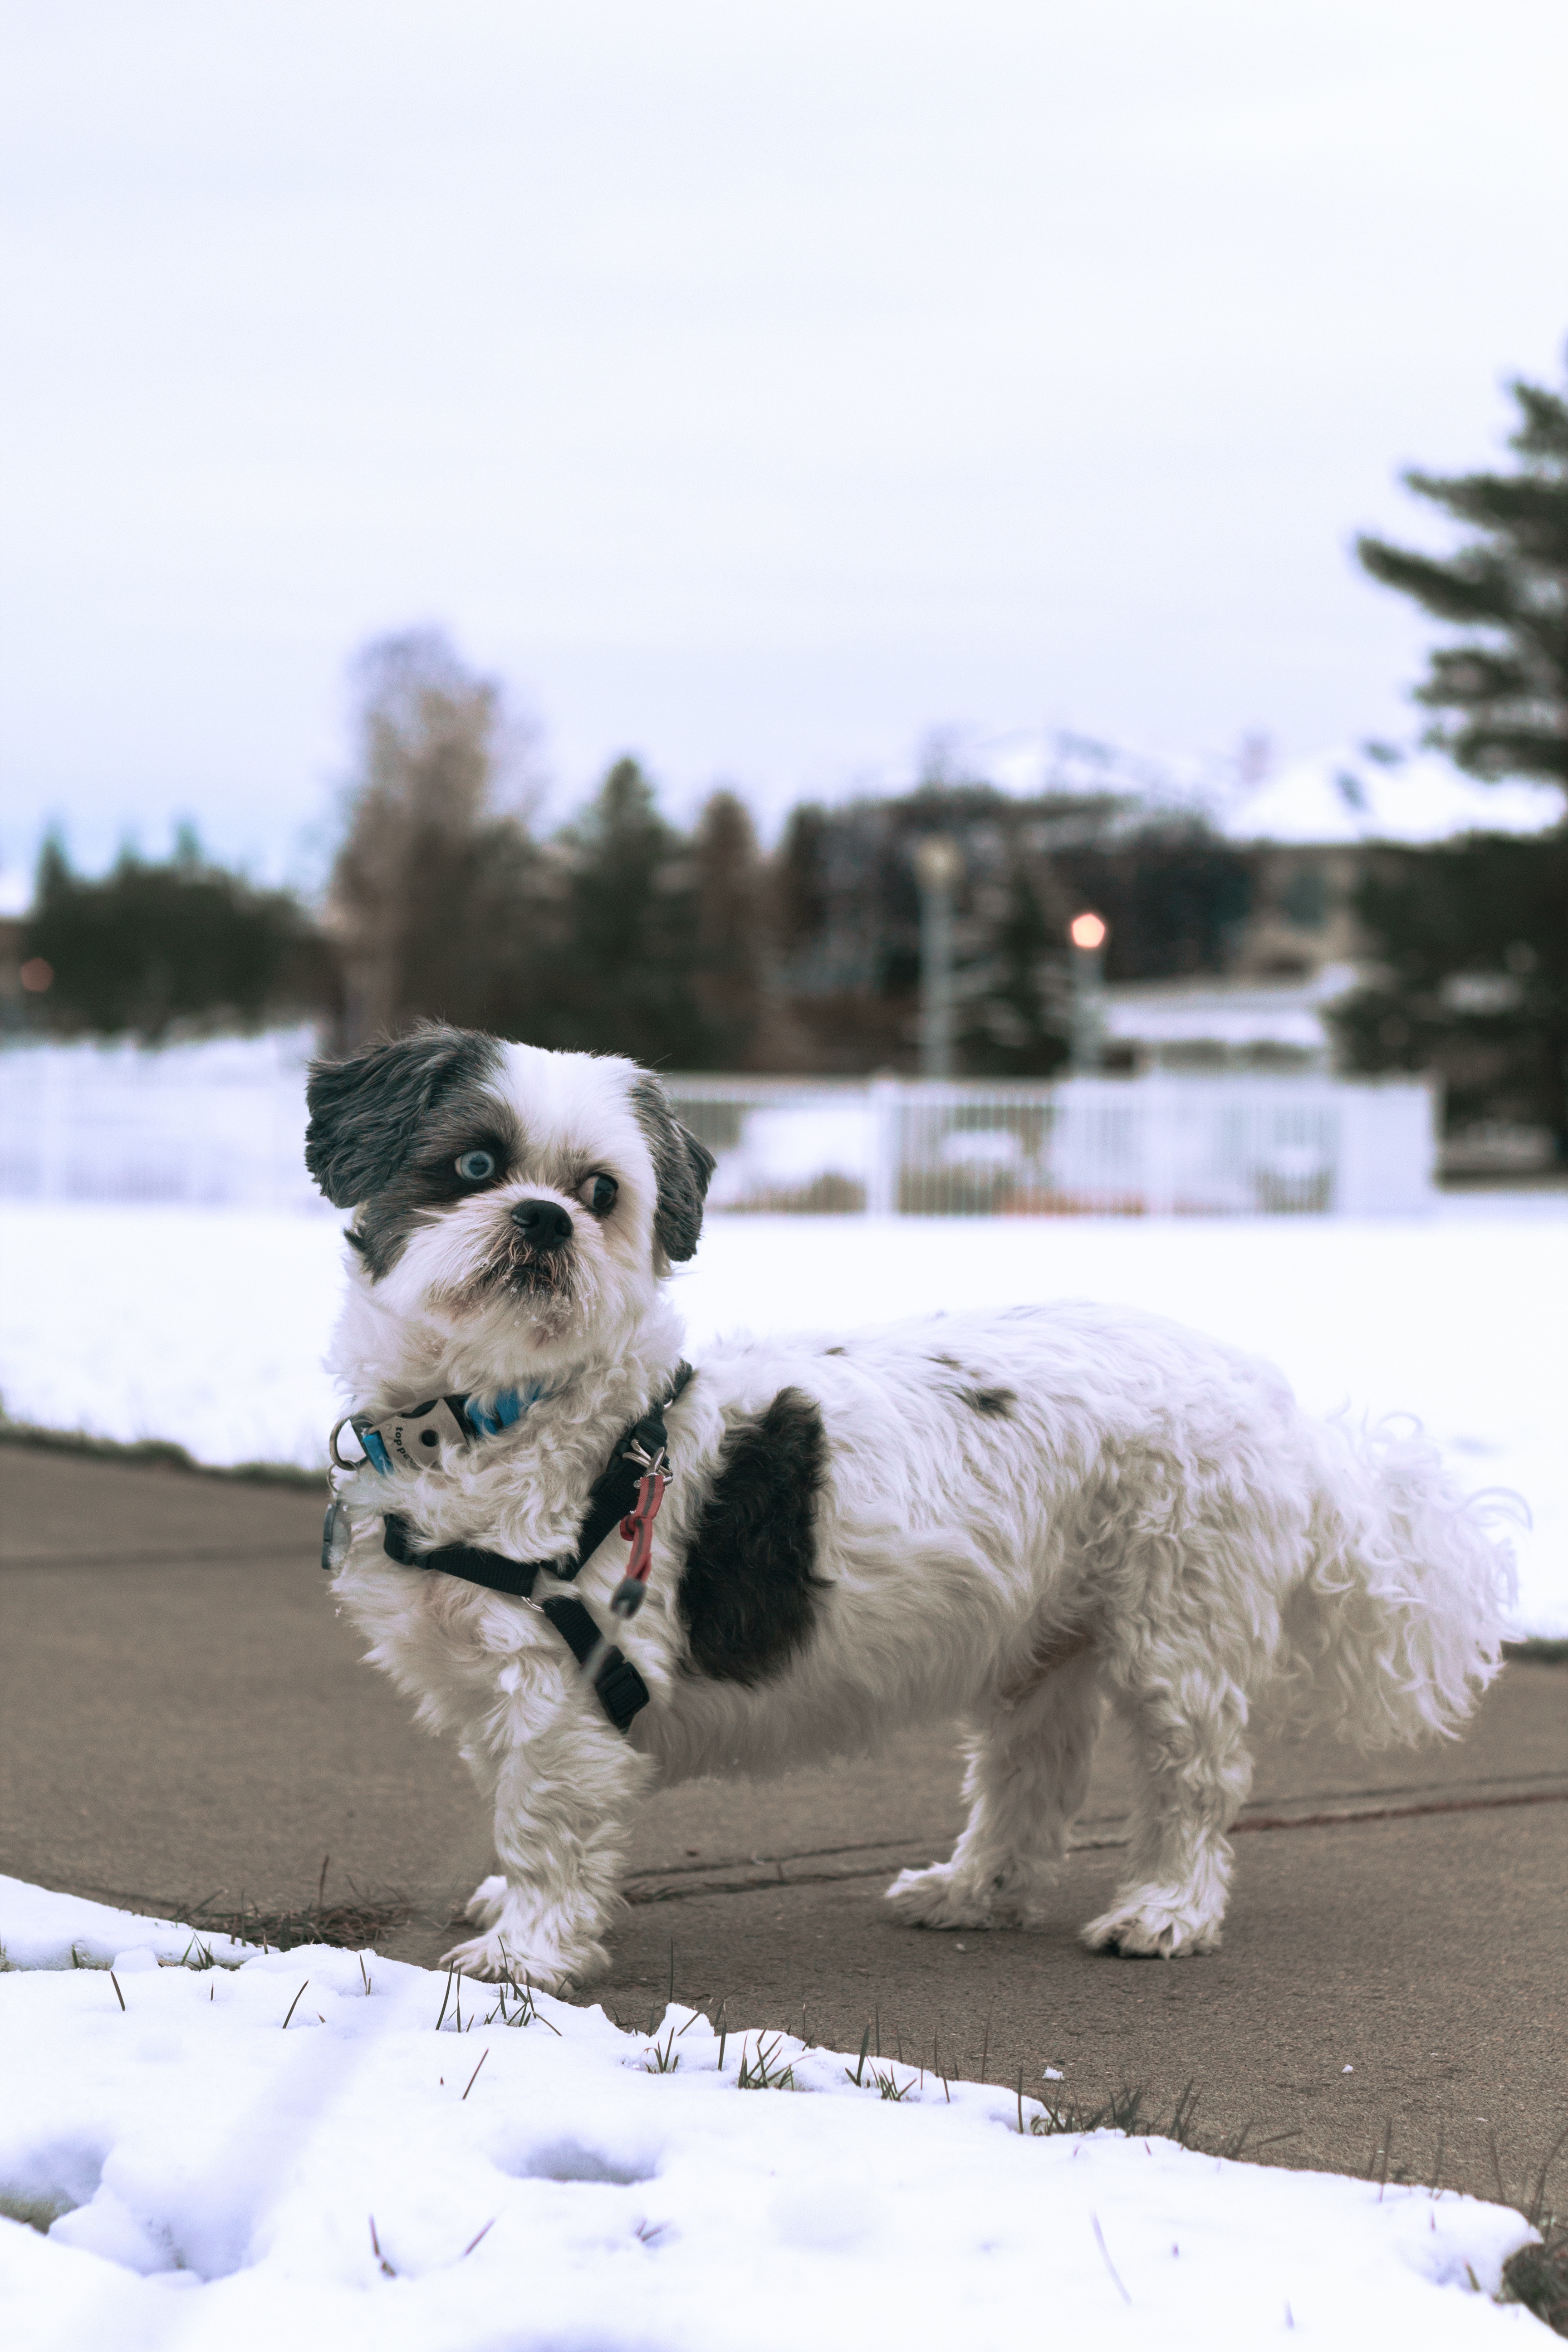
snow, winter, white, puppy, dog, weather, mammal, vertebrate, dog like mammal, dog crossbreeds